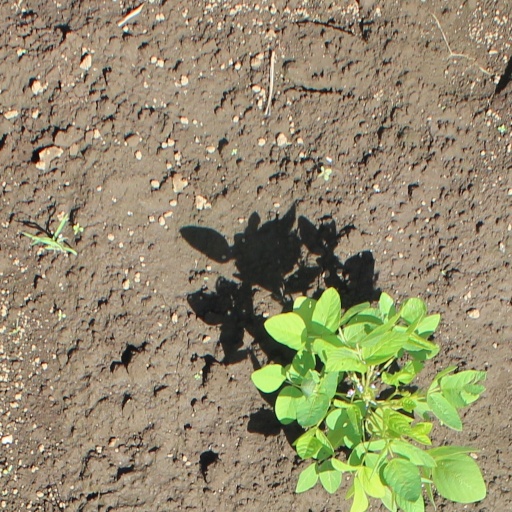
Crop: soybean